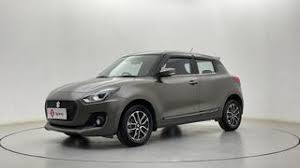
Label: noambulance